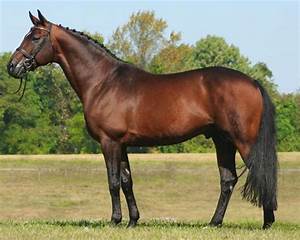
Label: horse